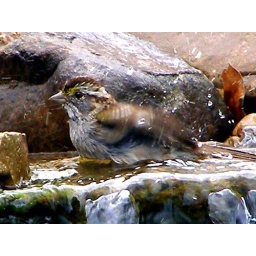
Every day between noon and 1:30pm, my pond becomes bath time central...There are NO dirty birds in my yard! hehe